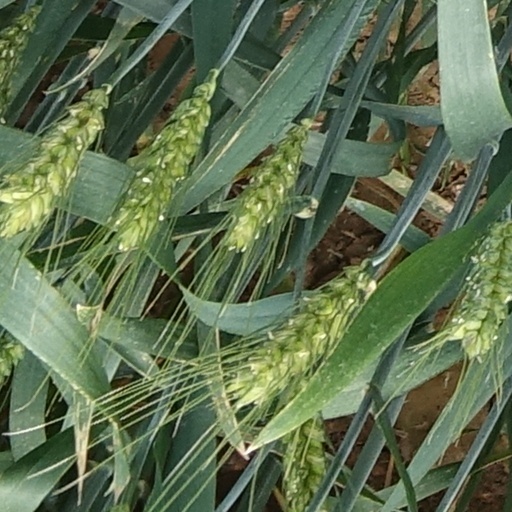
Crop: wheat